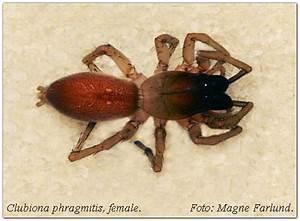
spider